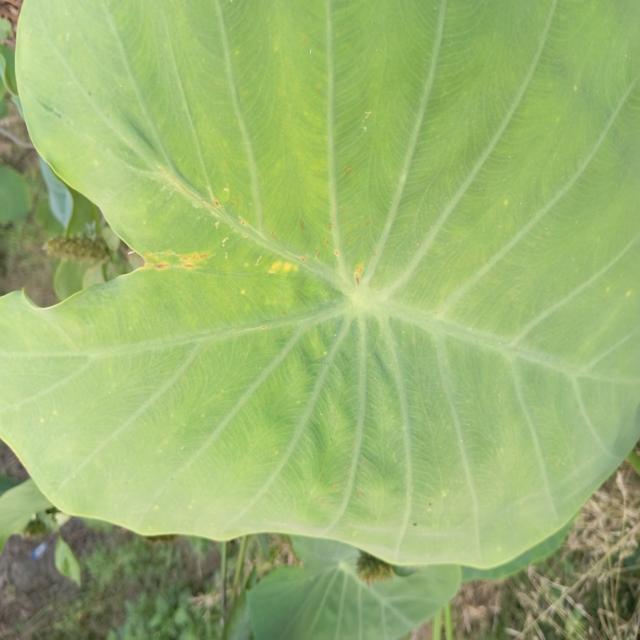
Label: Healthy